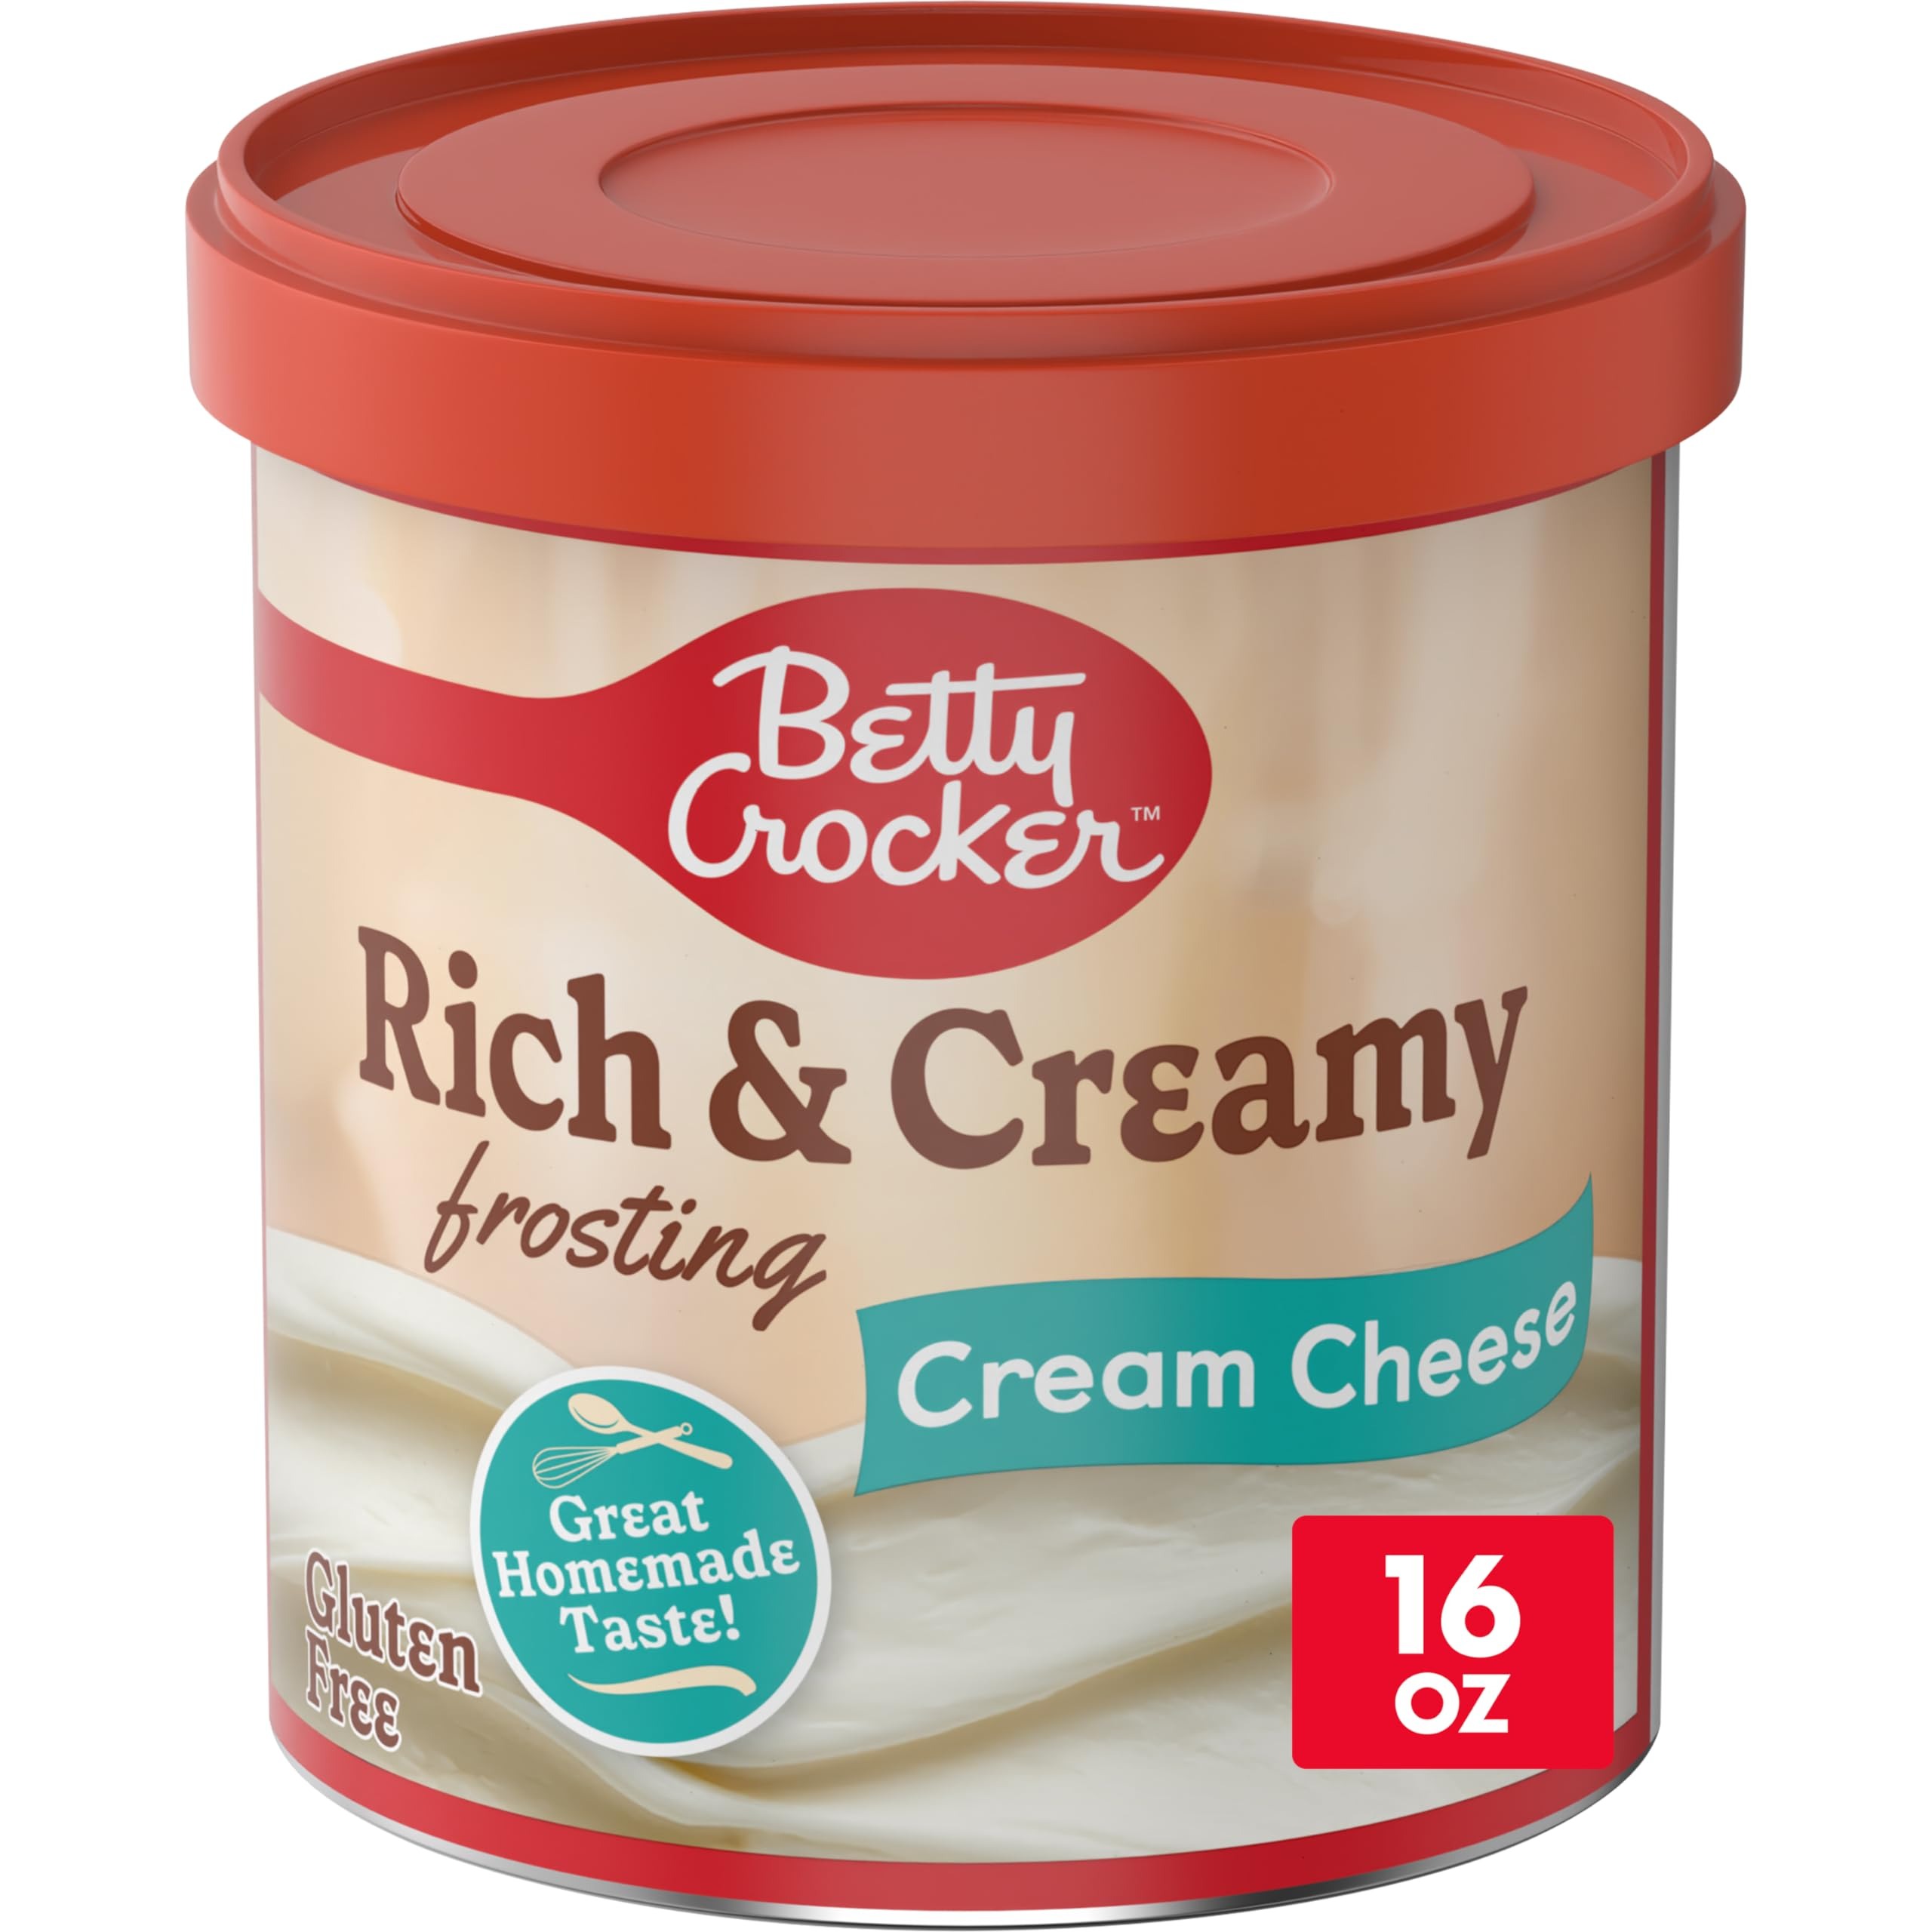
Item Name: Betty Crocker Rich and Creamy Cream Cheese Flavored Frosting, Gluten Free Frosting, 16 oz
Bullet Point 1: CREAM CHEESE FLAVORED: A delicious, gluten free cream cheese flavored frosting, perfect for fall or winter baking; Goes great with gluten free cakes, cupcakes, and cookies
Bullet Point 2: QUICK AND EASY: Just pop open the can, spread the frosting on baked goods, and enjoy as part of your Thanksgiving food table, dessert spread, or holiday entertaining
Bullet Point 3: ENDLESS OPTIONS: Add frosting to seasonal desserts followed by holiday themed sprinkles or use it to decorate a gingerbread house; Look to Betty Crocker recipes for inspiration to add your own twist
Bullet Point 4: A TRUSTED FAVORITE: Betty Crocker brings you trusted favorites you know and love; Try our frosting with Betty Crocker Cake Mixes or Cookie Mixes
Bullet Point 5: CONTAINS: One 16 oz tub of Betty Crocker Rich and Creamy Cream Cheese Flavored Frosting
Value: 16.0
Unit: Ounce

Price: 2.49